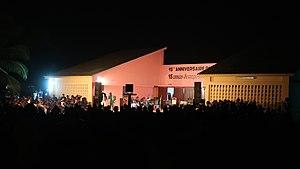
La culture du Bénin, pays enclavé d'Afrique de l'Ouest, désigne d'abord les pratiques culturelles observables de ses 11 millions d'habitants.